Gilbert R. Cook

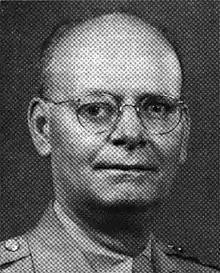

Gilbert Richard Cook (December 30, 1889 – September 19, 1963) was a senior United States Army officer. He had a 36-year military career and served in both World War I and World War II. During World War I he served in France and Germany, and commanded the 104th Infantry Division, and the XII Corps during World War II.